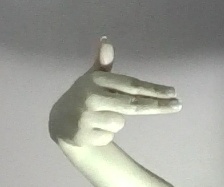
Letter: ghain